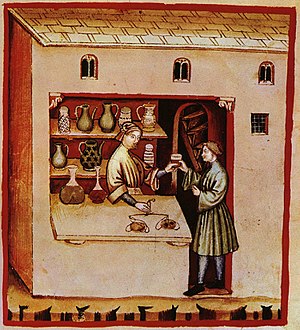
Apotek / Historie
Et apotek i det 14. århundrede afbilledet i Tacuina sanitatis, en sundhedsbog fra middelalderen.
Et apotek er en forretning, der sælger og rådgiver om lægemidler til lægemiddelbrugerne, læger og andre. Klinisk farmaci er en af de praksis, der foregår på et apotek, som omhandler den forsvarlige og sikre brug af lægemidler.